Hellenistic period

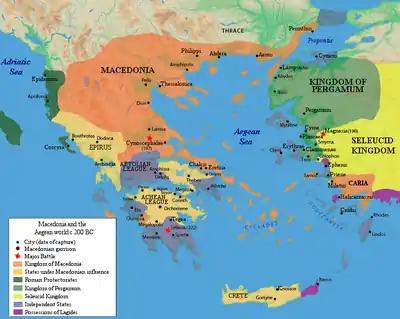
Greece and the Aegean World .

Antigonus II, a student of Zeno of Citium, spent most of his rule defending Macedon against Epirus and cementing Macedonian power in Greece, first against the Athenians in the Chremonidean War, and then against the Achaean League of Aratus of Sicyon. Under the Antigonids, Macedonia was often short on funds, the Pangaeum mines were no longer as productive as under Philip II, the wealth from Alexander's campaigns had been used up and the countryside pillaged by the Gallic invasion. A large number of the Macedonian population had also been resettled abroad by Alexander or had chosen to emigrate to the new eastern Greek cities. Up to two-thirds of the population emigrated, and the Macedonian army could only count on a levy of 25,000 men, a significantly smaller force than under Philip II.